Dikson (icebreaker)

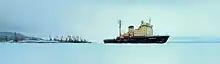
"Dikson" in 2019.

While originally designed primarily for subarctic waters, "Dikson" was handed to the Murmansk Shipping Company and initially sent to its namesake port in the Kara Sea to escort ships transporting ore from Dudinka along the Yenisei river. In 1986, the icebreaker was transferred to Northern Shipping Company and moved to Arkhangelsk in the White Sea. In 2006, "Dikson" was transferred to Rosmorport, the executive body that manages state property and helps transport ships. The "Dikson" remains in service .